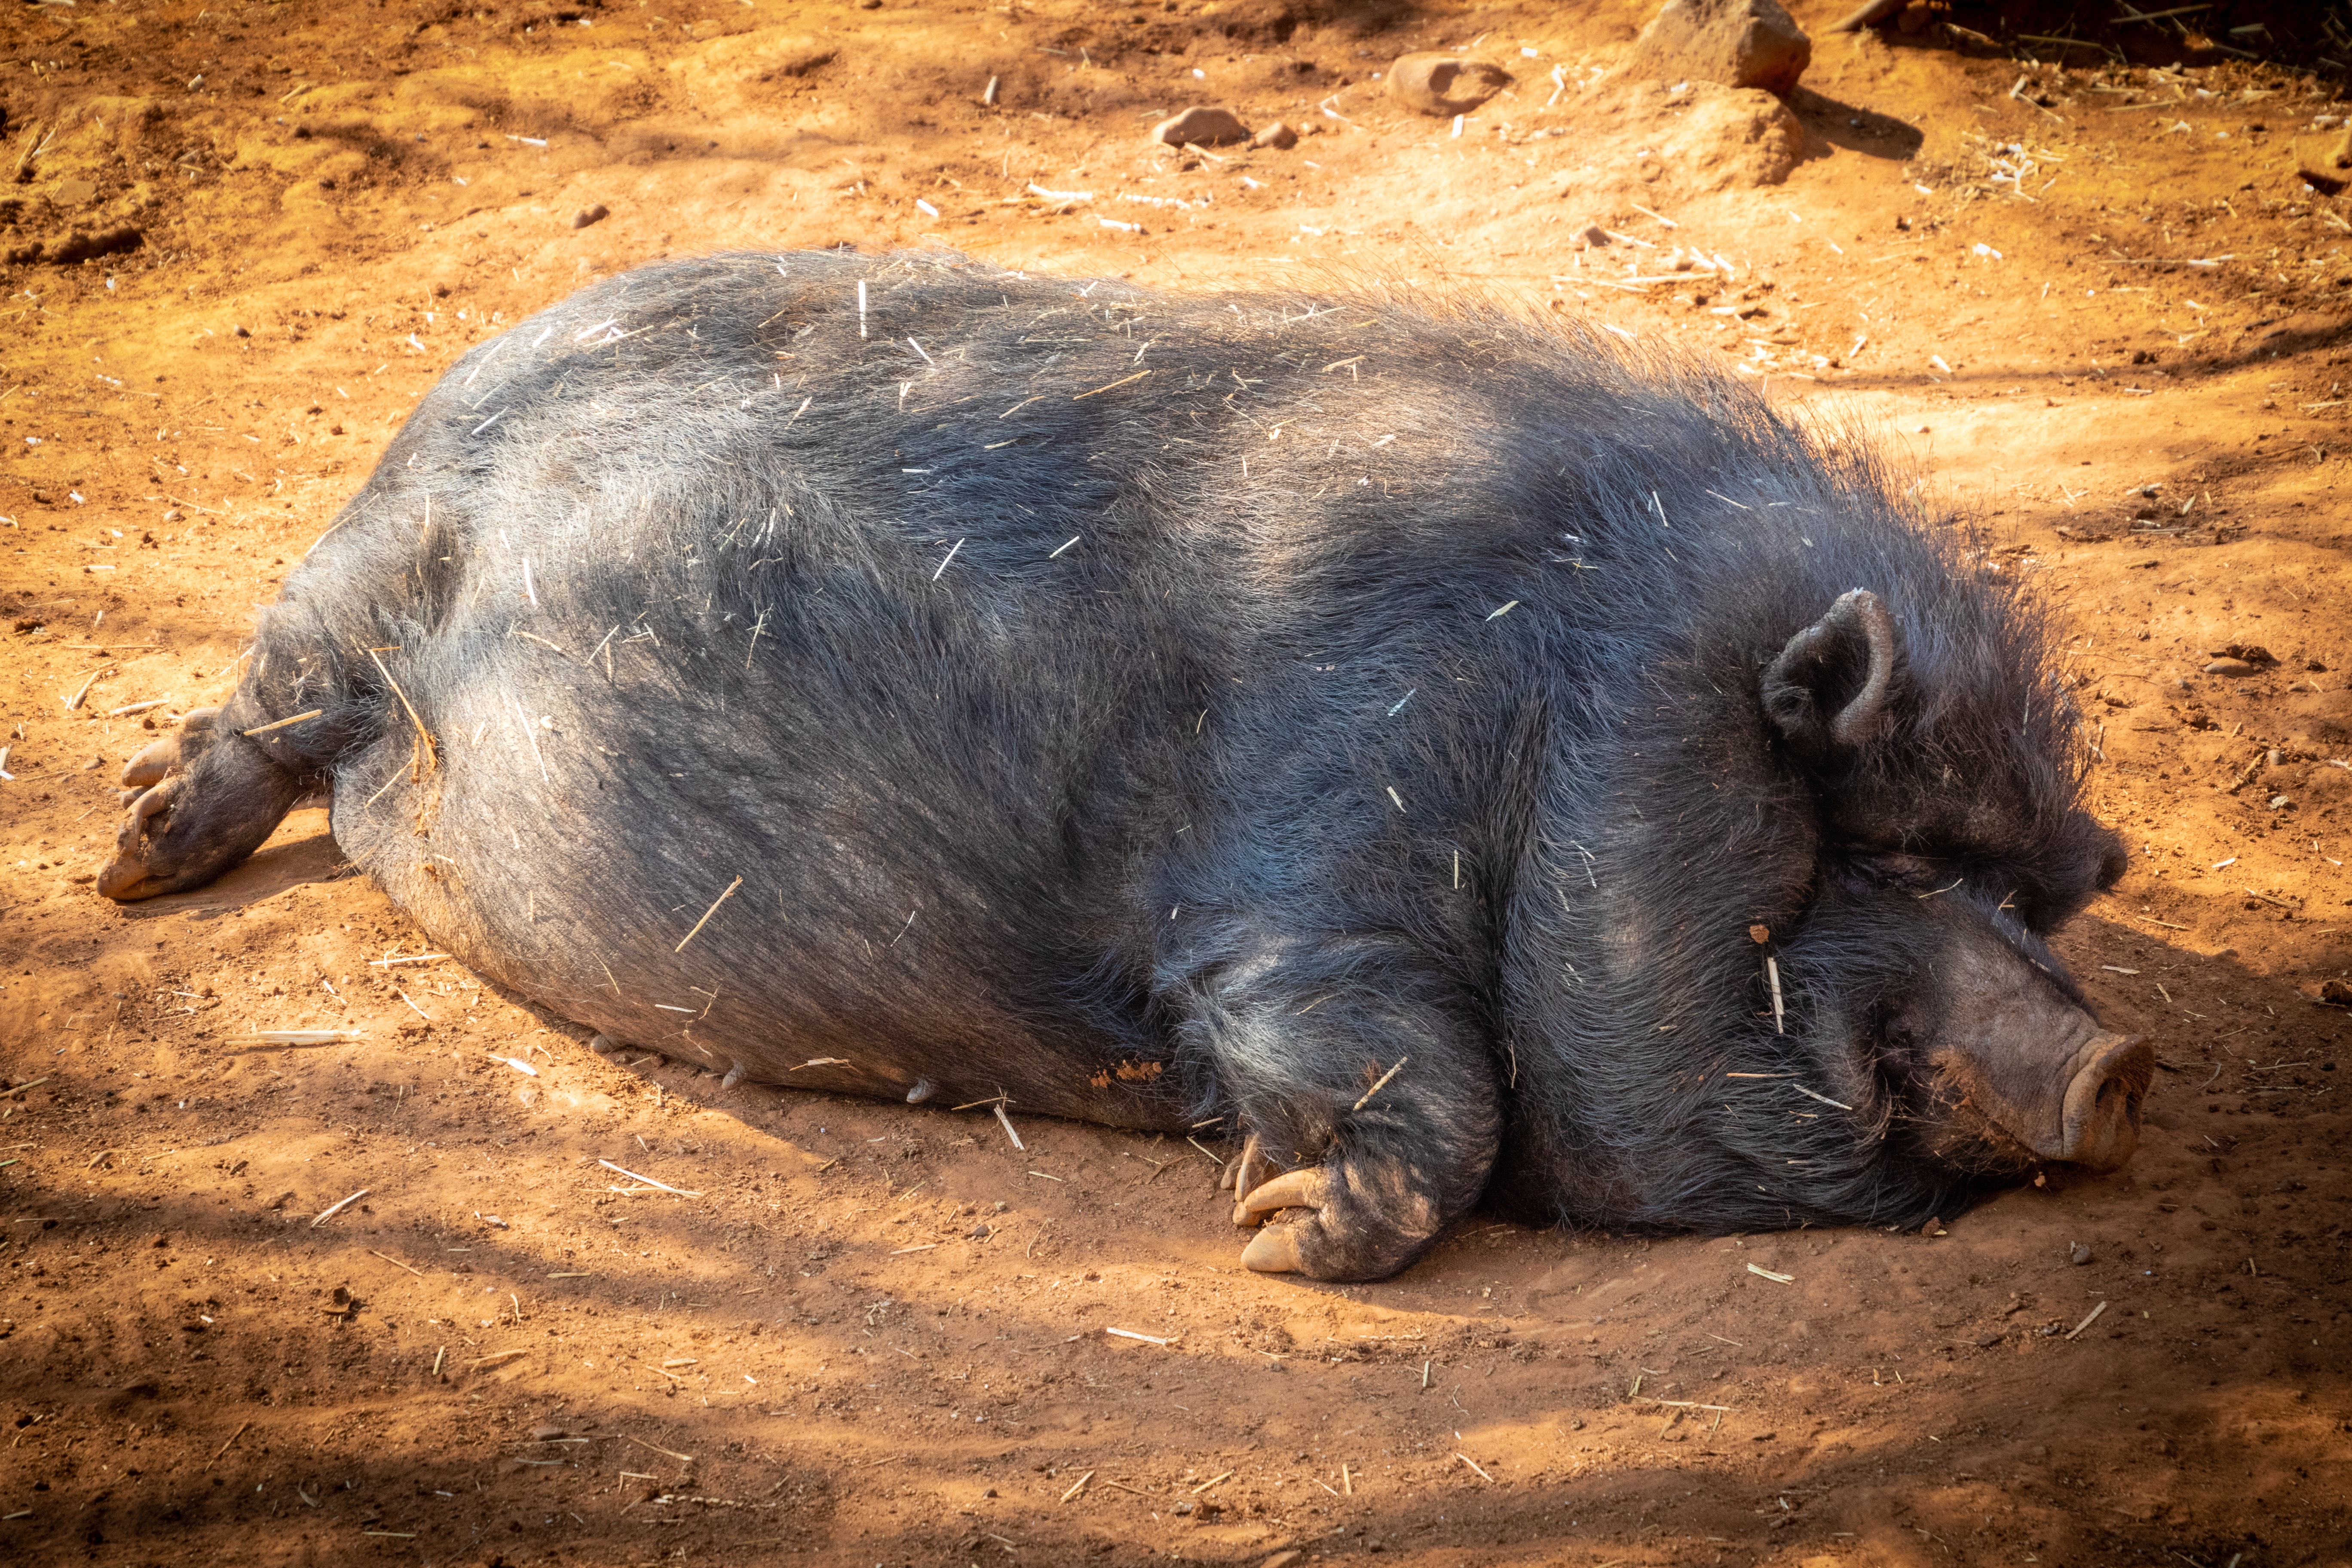
vertebrate, mammal, boar, terrestrial animal, domestic pig, suidae, snout, wildlife, organism, livestock, zoo